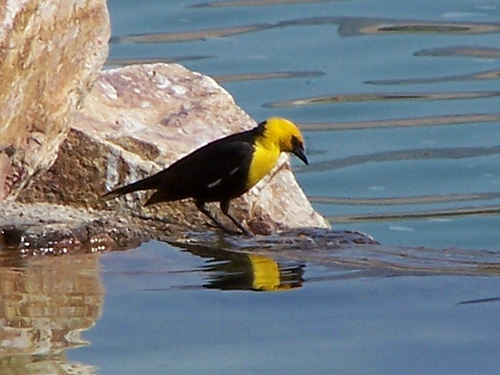
a black bird with a yellow torso and head with a small black beak.
this bird has a yellow front half with a black eyering and a black pointy beak, along with a black lower half including black feet and tarsus.
yellow head and breasted bird, with black covering the rest of the body and feet, has black eyes and a long straight beak.
this two toned bird has a yellow head and breast with black feathers and feet.
small bird with a distinctive yellow head and breast, black plumage covering the rest of its body and a small flat beak.
this particular bird has a black belly and black secondaries with a yellow chesta black bird with a bright yellow head and neck with a black beak.
this bird has a yellow crest and dark feather with a dark, slender bill.
this small bird has a yellow head and throat, as well as the top of it breast, the entire rest of the bird is black including its bill.
this bird has wings that are black and has a yellow chest
Species: Yellow Headed Blackbird